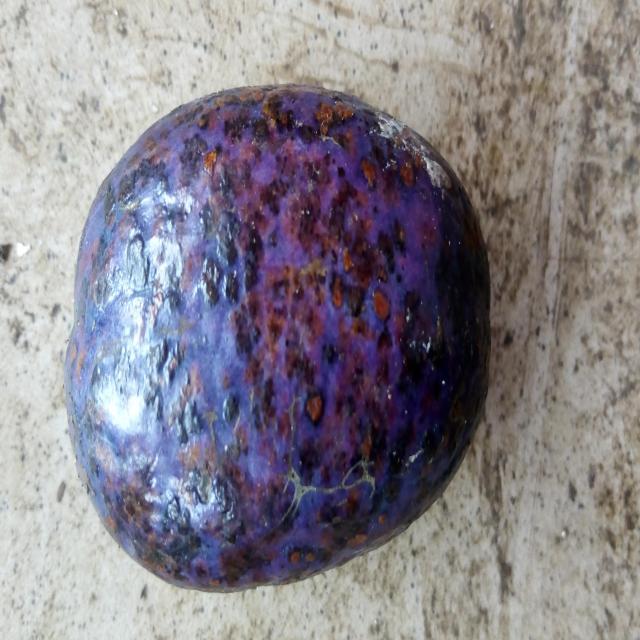
Plum grade: spotted